Brazilian Naval Aviation

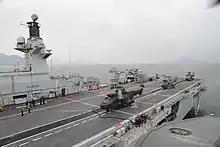

The progressive expansion of Naval Aviation outside Rio de Janeiro, where BAeNSPA was located, the only authorized base, began with the Embarked Air Detachment of the Amazon Flotilla, in 1979. During this period, Naval Aviation participated in the UNITAS international military exercises, and the HU-1 participated in the Brazilian Antarctic Program from 1982 onwards. The UH-14 Super Puma, acquired due to the limited load capacity of the UH-12 Esquilo, were used to organize the 2nd General Purpose Helicopter Squadron (HU-2) in 1986. In the 1980s, the Navy began to have more ships capable of operating helicopters, integrating them more into the fleet. Even so, the Falklands War, in 1982, left the Armed Forces, including the Navy, in a feeling of impotence for a war in the South Atlantic. In the years immediately after the war, the number of articles on Naval Aviation declined in the "Revista Marítima Brasileira".